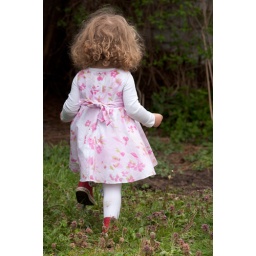
little girl tromping in easter dress